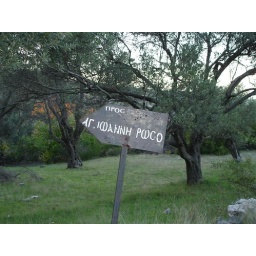
sign over malagari going for Zerbou with my bike